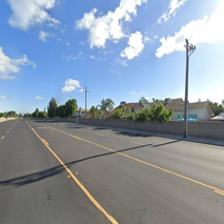
Label: streetView